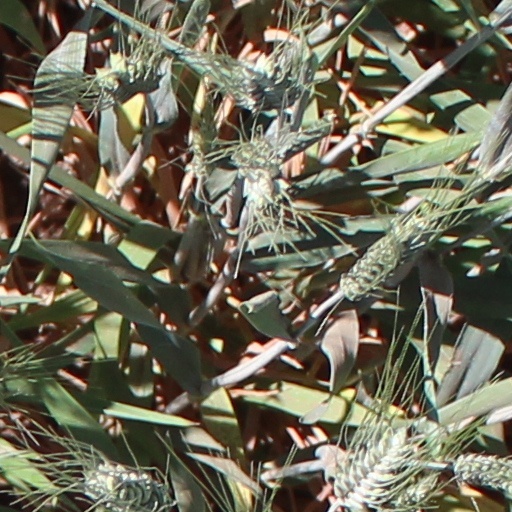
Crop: wheat